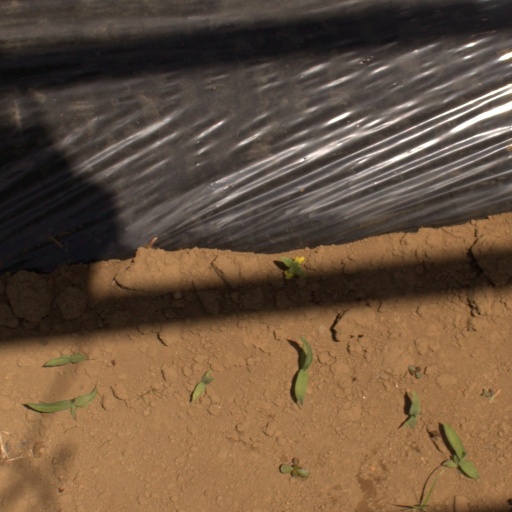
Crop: Jerusalem artichoke